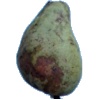
Label: Pear Stone 1